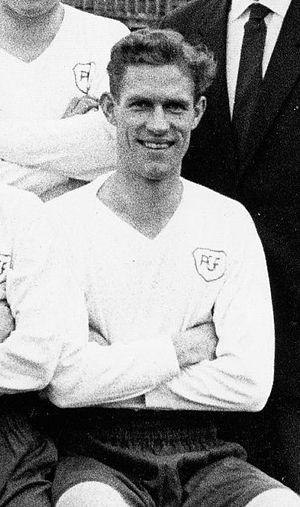
Hans Christian Nielsen, est un joueur de football international danois, qui évoluait au poste de défenseur.